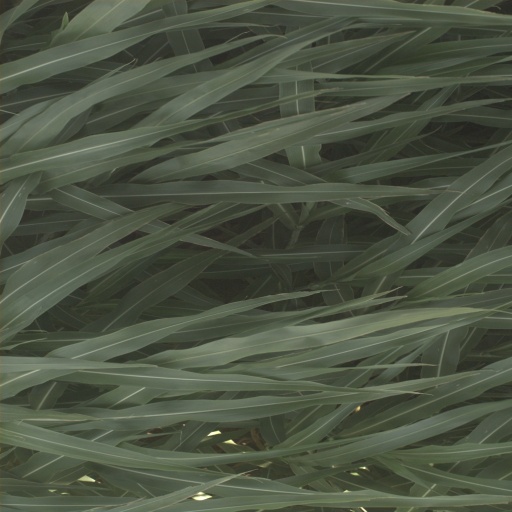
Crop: sorghum